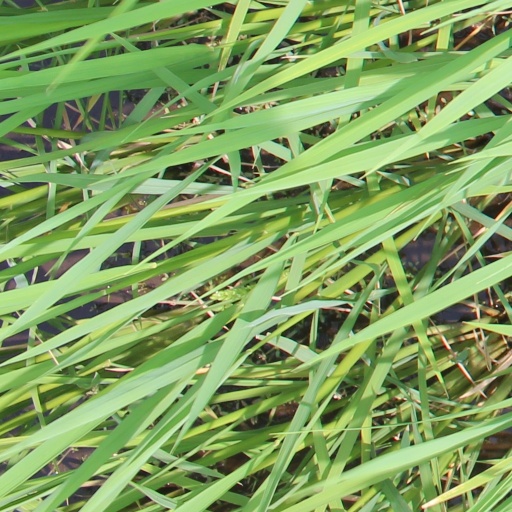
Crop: rice